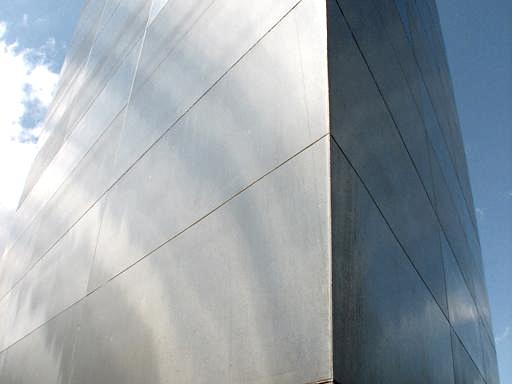
Material: metal